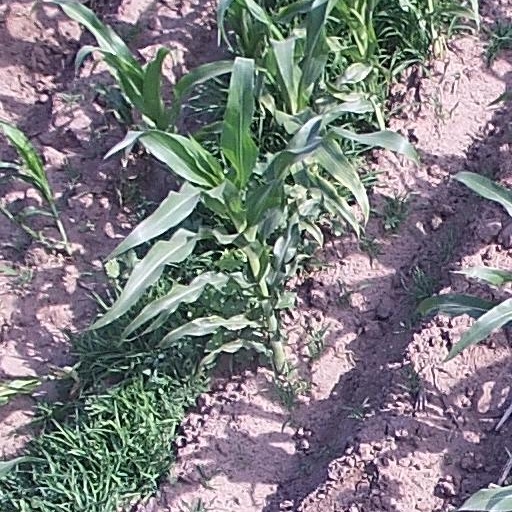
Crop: maize; corn